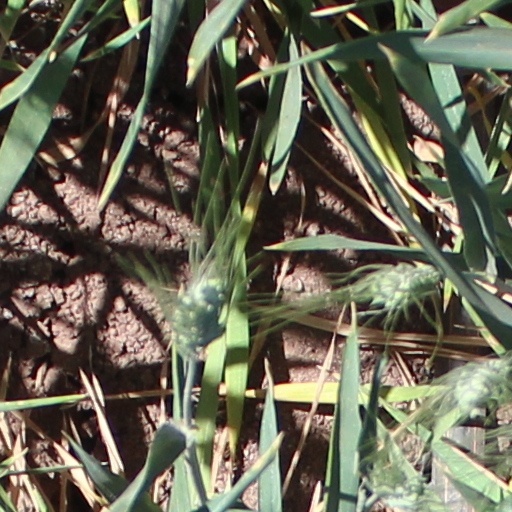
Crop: wheat